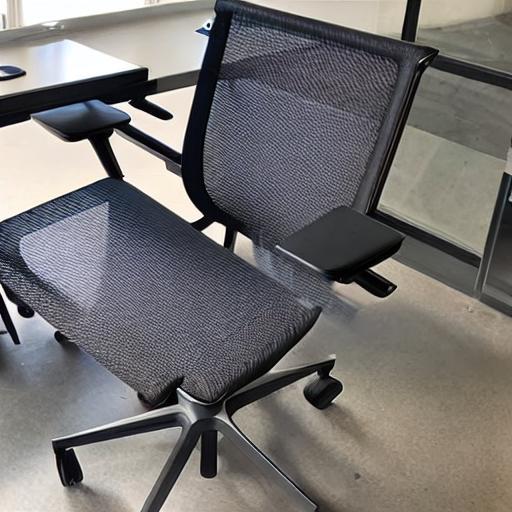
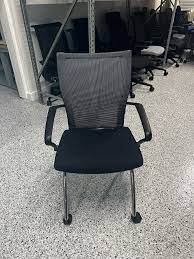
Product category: items_chair
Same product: no